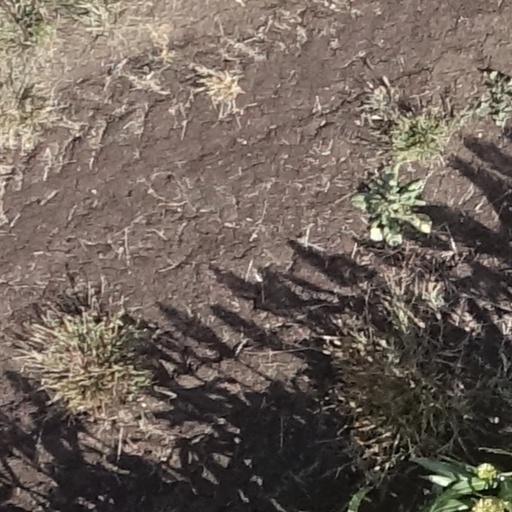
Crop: sorghum